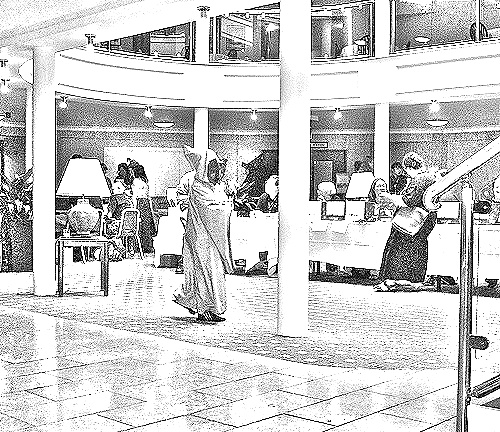
Portrait style: Sketch Portrait